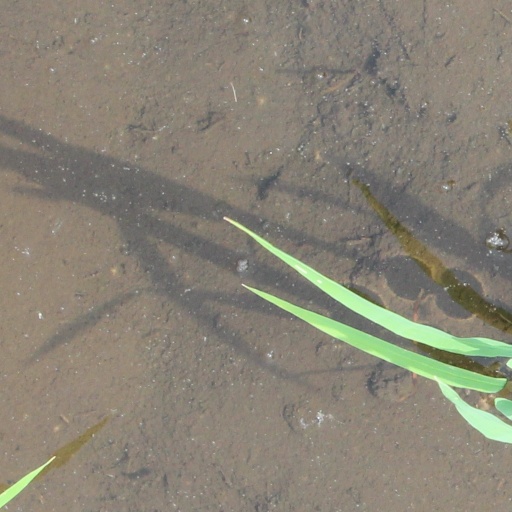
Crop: rice